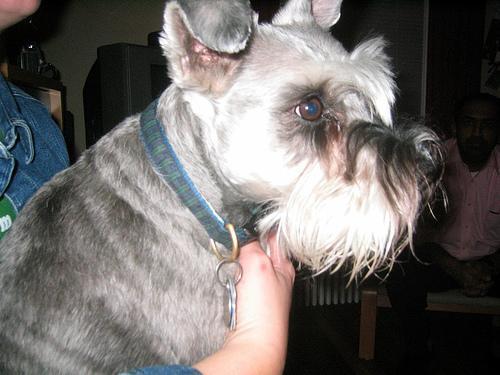
miniature_schnauzer